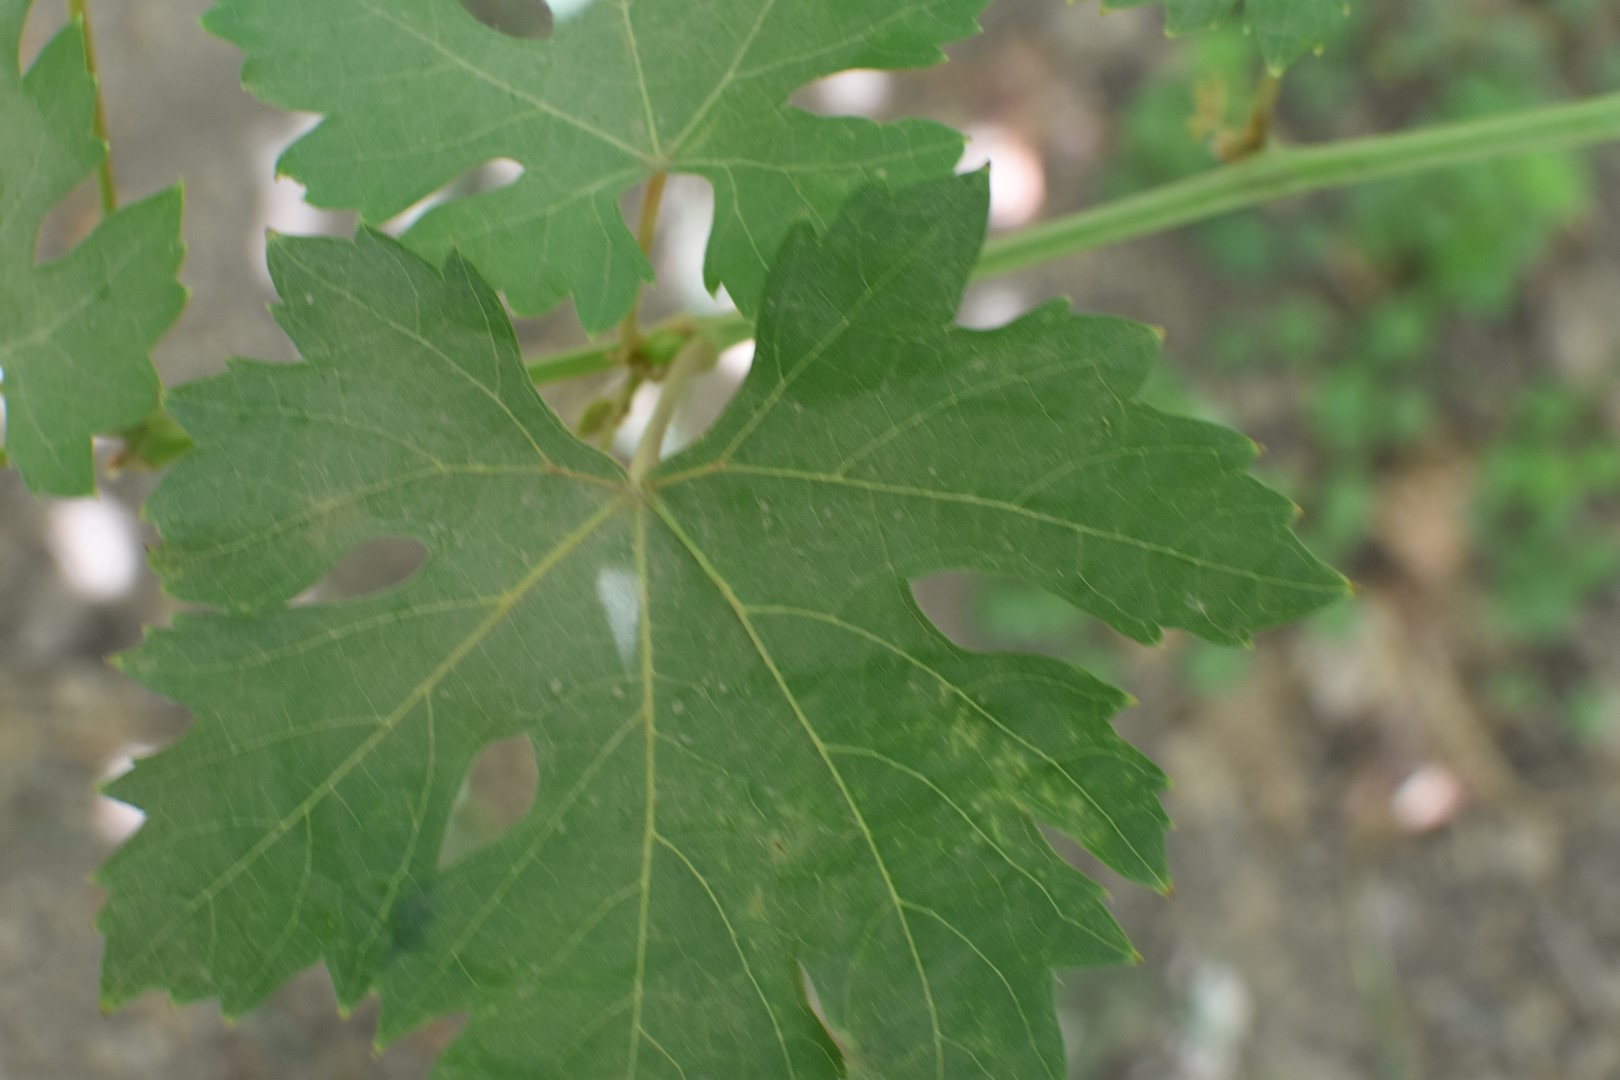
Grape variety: Riasi